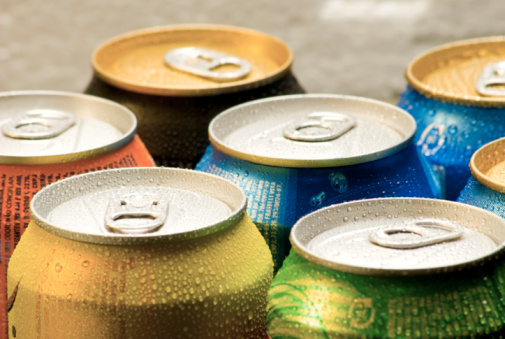
Label: metal